Divisional Cavalry Regiment (New Zealand)

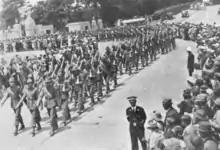
Regimental soldiers parading through Auckland Domain on 3 January 1940

The regiment was mobilised as part of 2 NZEF in September 1939 and was issued with six Bren gun carriers. It had a headquarters, a headquarters squadron and a machine-gun squadron; the structure was soon changed to conform with that of the British Divisional Cavalry Regiments, which included three fighting squadrons and a headquarters squadron. The regiment was established from 27 to 30 September at Ngāruawāhia Military Camp, except for No. 3 Squadron (later C Squadron), which was formed at Narrow Neck. It was commanded by Lieutenant Colonel Caro Pierce, a World War I veteran and Military Cross recipient. The squadrons at Ngāruawāhia were visited by Governor-General George Galway on 30 November. A special march through Auckland Domain was held on 3 January; the next day, the regiment (except for C Squadron) embarked for Egypt aboard the troopship RMS "Rangitata". They arrived at Port Tewfik on 13 February. The regiment disembarked the following day and entrained for the New Zealand base camp at Maadi, the central depot and training area for 2 NZEF in the Middle East. In March, twelve Bren gun carriers and five Light Tanks Mark III arrived, and tank-gunnery training began on the range at Abbassia; the regiment participated in brigade manoeuvres at El Saff the following month. On 19 June, the regiment experienced its first fatality when Trooper Vincent Thompson died of meningitis.